Chris Hipkins

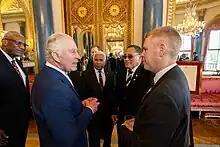
Hipkins with King Charles III at Buckingham Palace, May 2023

On 7 February, Hipkins undertook his first state visit to the Australian capital, Canberra, where he met Australian Prime Minister Anthony Albanese. While the two leaders reaffirmed Australian–New Zealand bilateral relations, they also discussed the controversial Section 501 deportation policy. During the visit, Albanese confirmed that his government would revise the deportation policy to take into account individuals' connections to Australia and the length of time they had lived in the country. During the visit, the two leaders exchanged gifts, with Hipkins gifting Albanese a greenstone pounamu in the shape of a hook and Albanese gifting a selection of Australian records.